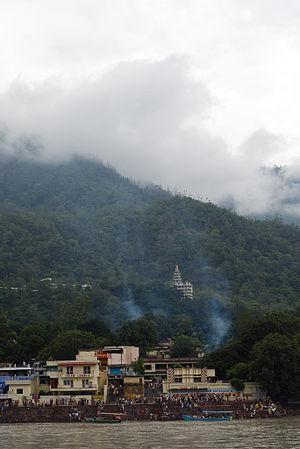
En Asie du Sud, un ghat est un ensemble de marches ou de gradins qui recouvrent les rives des cours d'eau ou les berges des bassins. Ils permettent de descendre jusqu'à l'eau, le plus souvent un fleuve sacré, comme le Gange à Haridwar et Varanasi. C'est un lieu de baignade important pour les ablutions rituelles des hindous, ainsi qu'un lieu d'offrandes.